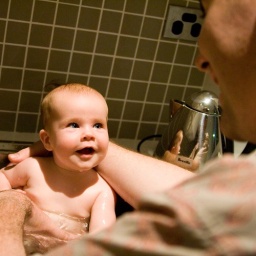
Grace's last bath of the year was in a kitchen sink.